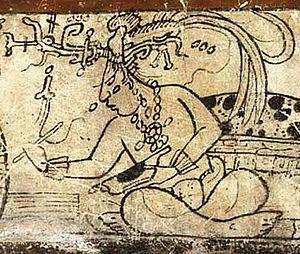
Ah-mun est, dans la religion maya, le dieu de l'agriculture.